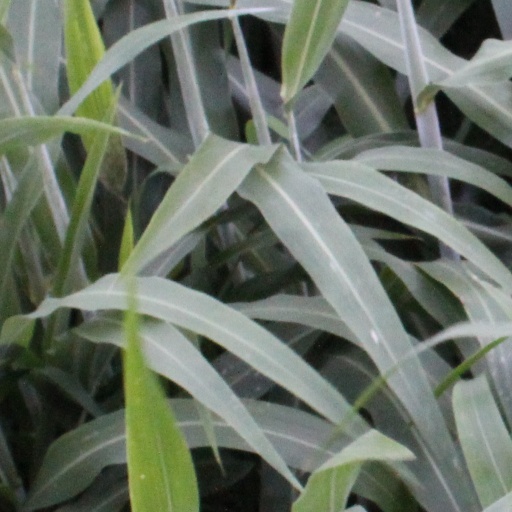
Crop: sorghum